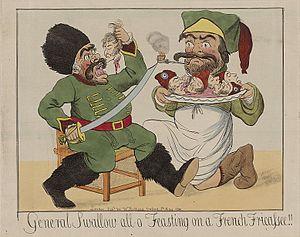
La deuxième campagne d'Italie qui commence en 1799 est un nouvel épisode dans la guerre qui oppose la jeune République française à la Deuxième Coalition qui se différencie de la première par la participation des troupes russes au conflit.